Nexhat Agolli

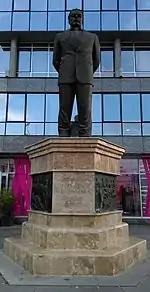
Monument dedicated to Nexhat Agolli in Skopje.

Nexhat Agolli (Serbo-Croatian: Неџат Аголи, Nedžat Agoli) (1914–1949) was a Yugoslav Albanian jurist and politician. He served as Deputy President of the Anti-Fascist Assembly for the People's Liberation of Macedonia (ASNOM) in 1944; and, after World War II, as Minister of Social Works of Macedonia. In 1949, he was arrested for opposing Josip Broz Tito's Informbiro policies, and died while imprisoned.